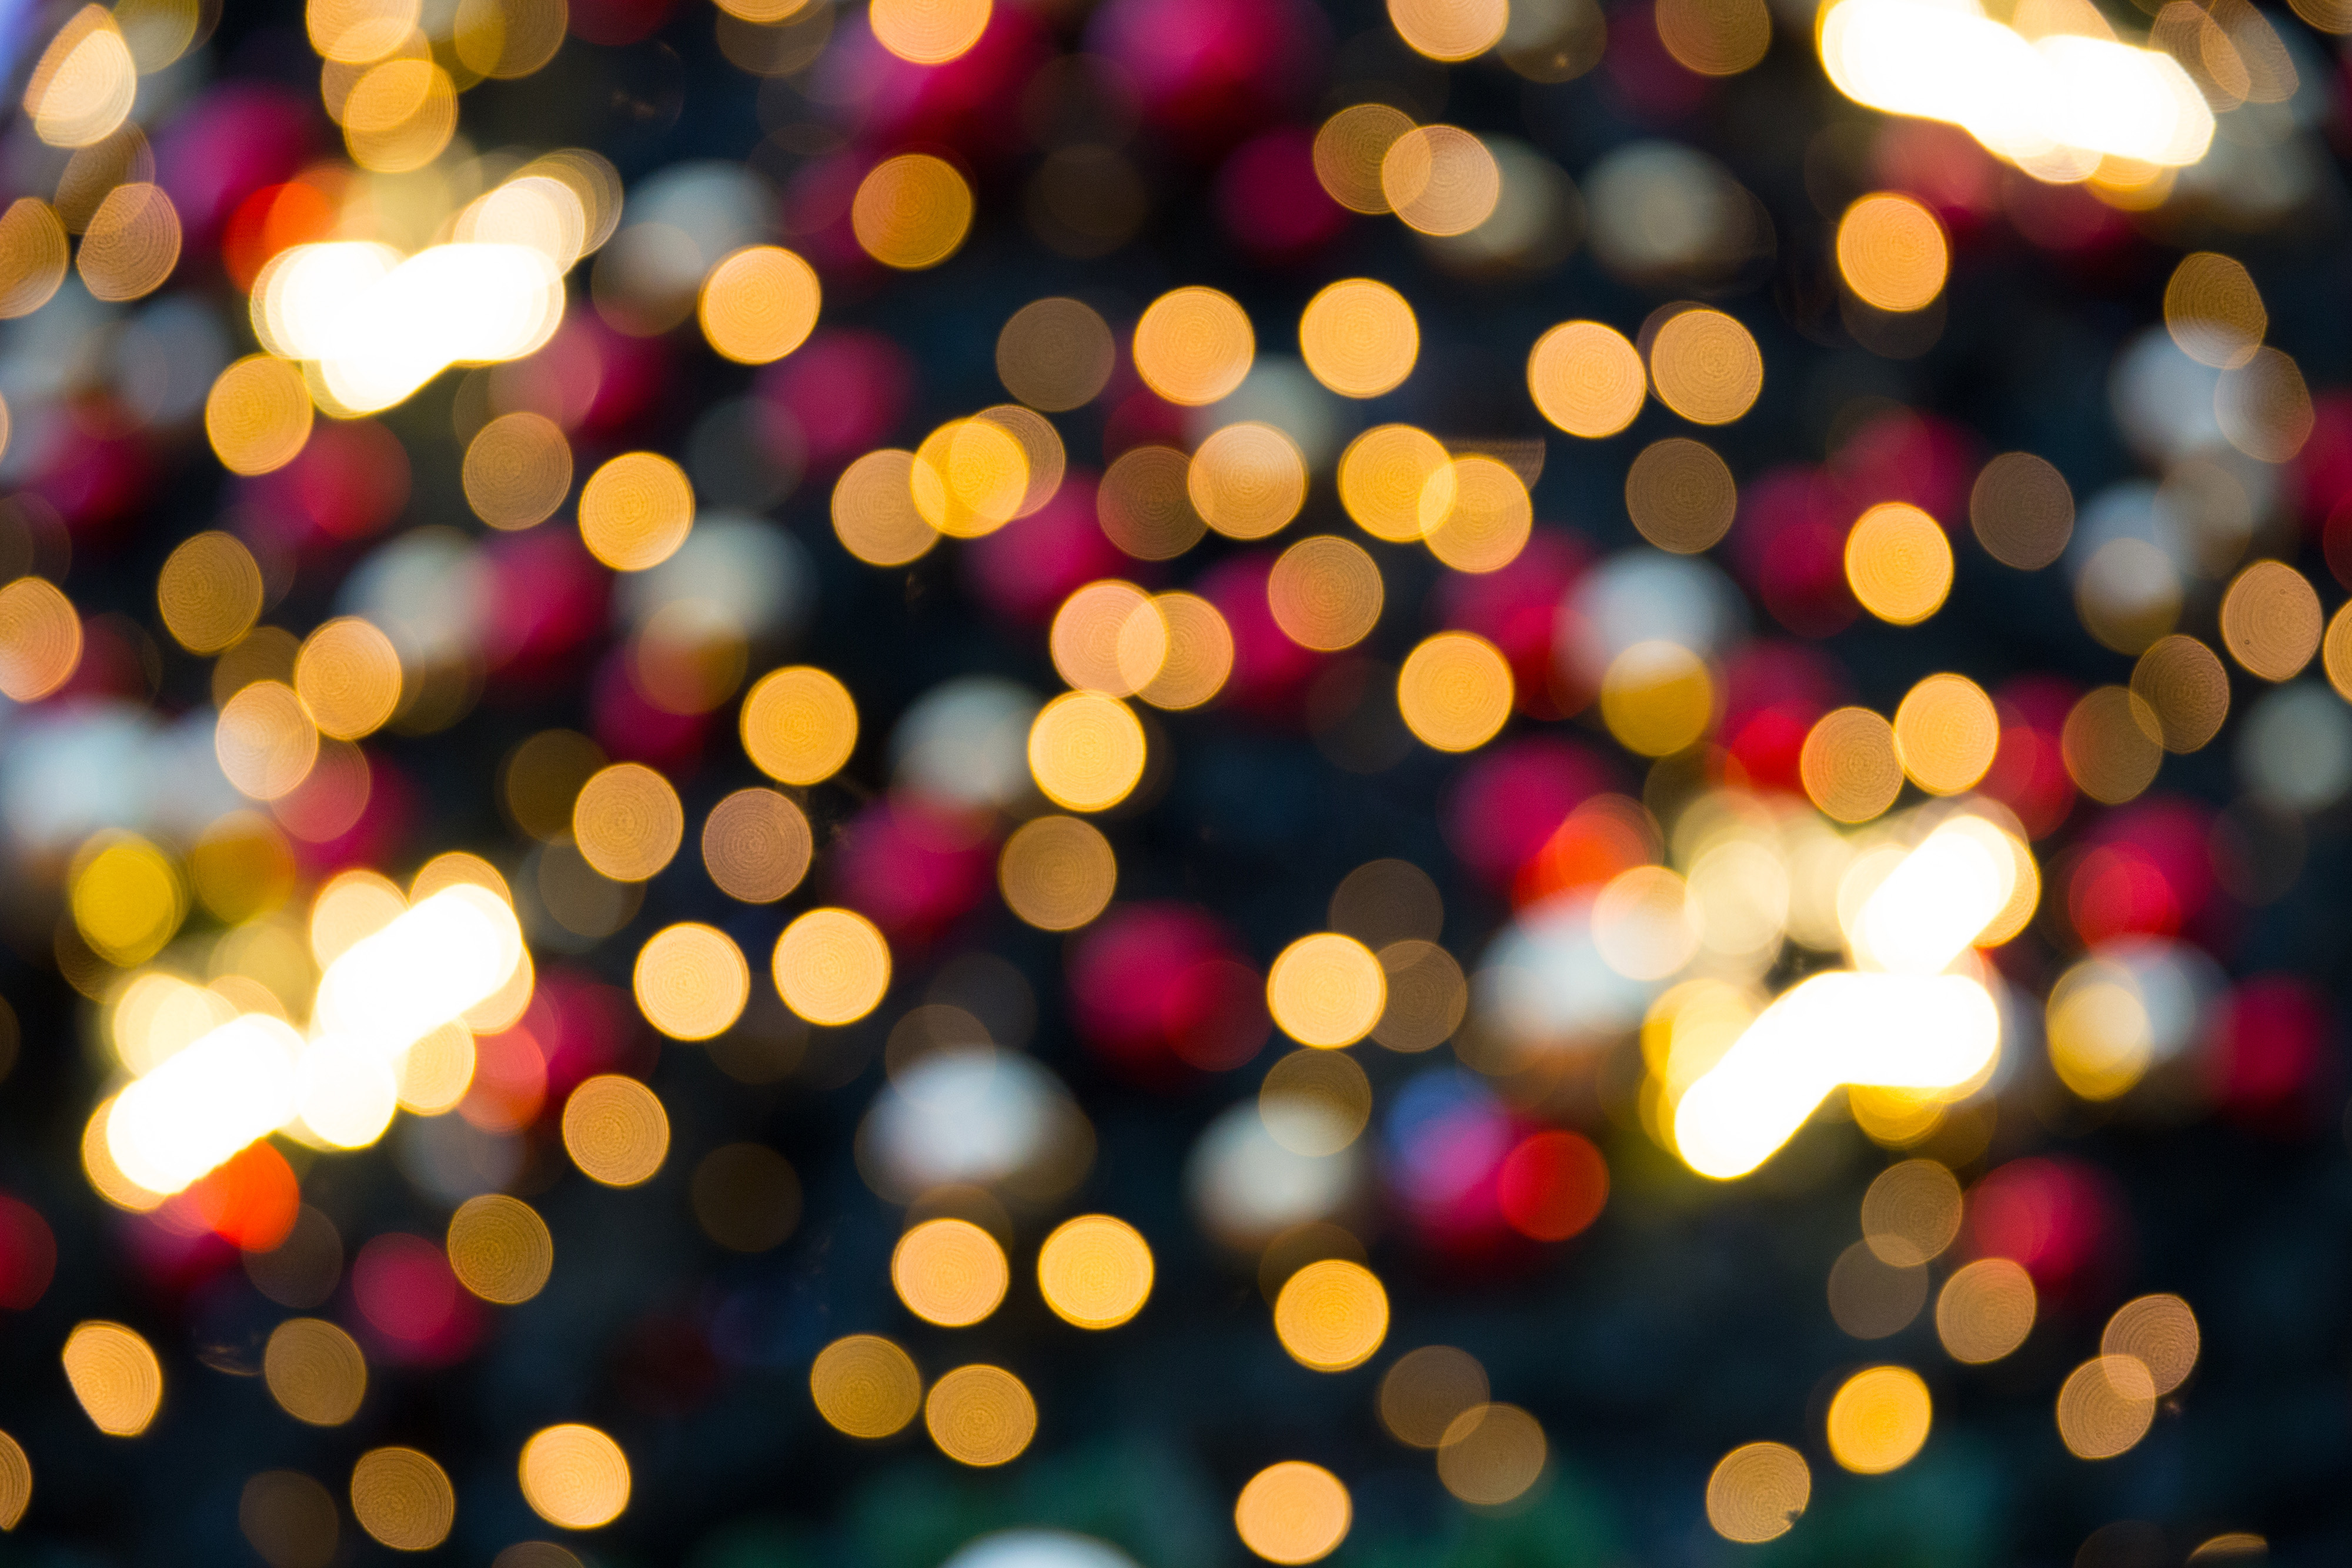
natural, light, lighting, pattern, christmas lights, tree, circle, night, fete, interior design